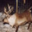
Label: deer